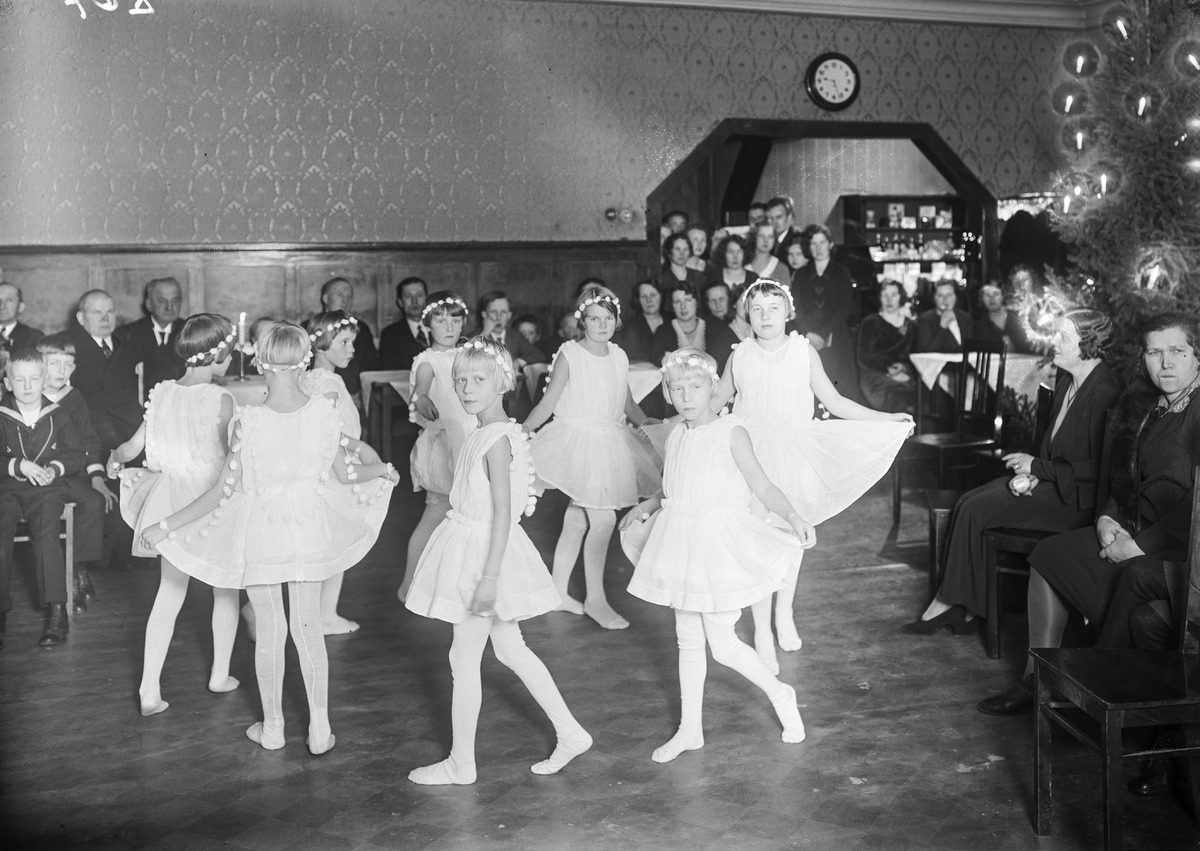
Osuusliike Arinan henkilökunnan pikkujoulujuhla
Consumer cooperative Arina's staff's Christmas party
sisällön kuvaus: Osuusliike Arinan henkilökunnan pikkujoulujuhla 6.12.1931. content description: Consumer cooperative Arina's staff's Christmas party on December 6, 1931.
Vuosi: 1931
Paikka: Suomi, Oulu, Suomi, Pohjois-Pohjanmaa, Oulu
Aiheet: toiminta; pikkujoulut; osuusliikkeet; party; consumer cooperatives